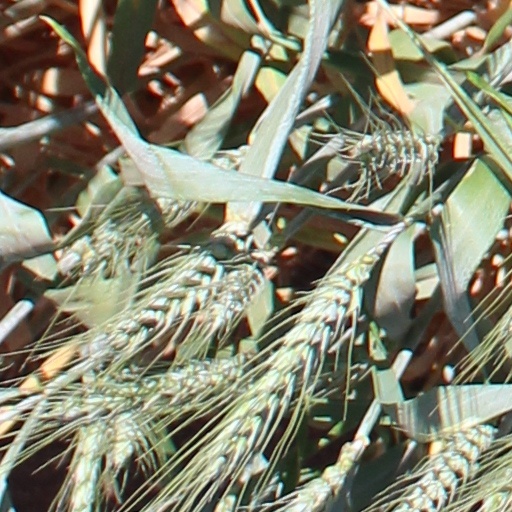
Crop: wheat